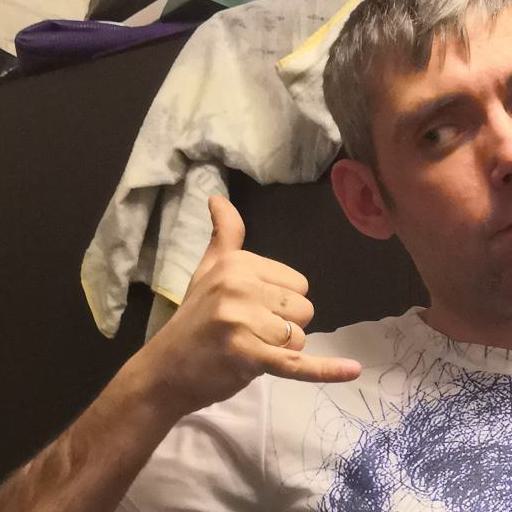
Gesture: call